Yasmin Miller

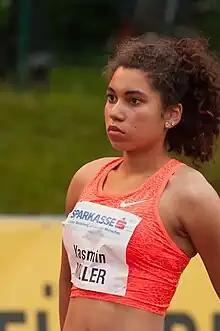
Miller in 2015

Yasmin Miller (born 24 May 1995) is a British track and field athlete who has competed in sprint and hurdles events. She competed in the 100 metres hurdles for Great Britain at the age of 16 at the 2011 World Youth Championships in Athletics. She won the same event at that year's Commonwealth Youth Games and was also a member of the winning 4 × 100 metres relay team. She repeated the latter success in the 2013 European Athletics Junior Championships. Miller has enjoyed some success at national-level hurdling, winning two bronze, a silver and gold in the 60 metres hurdles at the British Indoor Athletics Championships and a silver and a bronze in the 100 m hurdles at the British Athletics Championships.